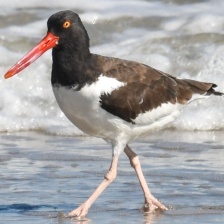
Species: OYSTER CATCHER
Scientific name: HAEMATOPUS
ImageNet parent category: oystercatcher